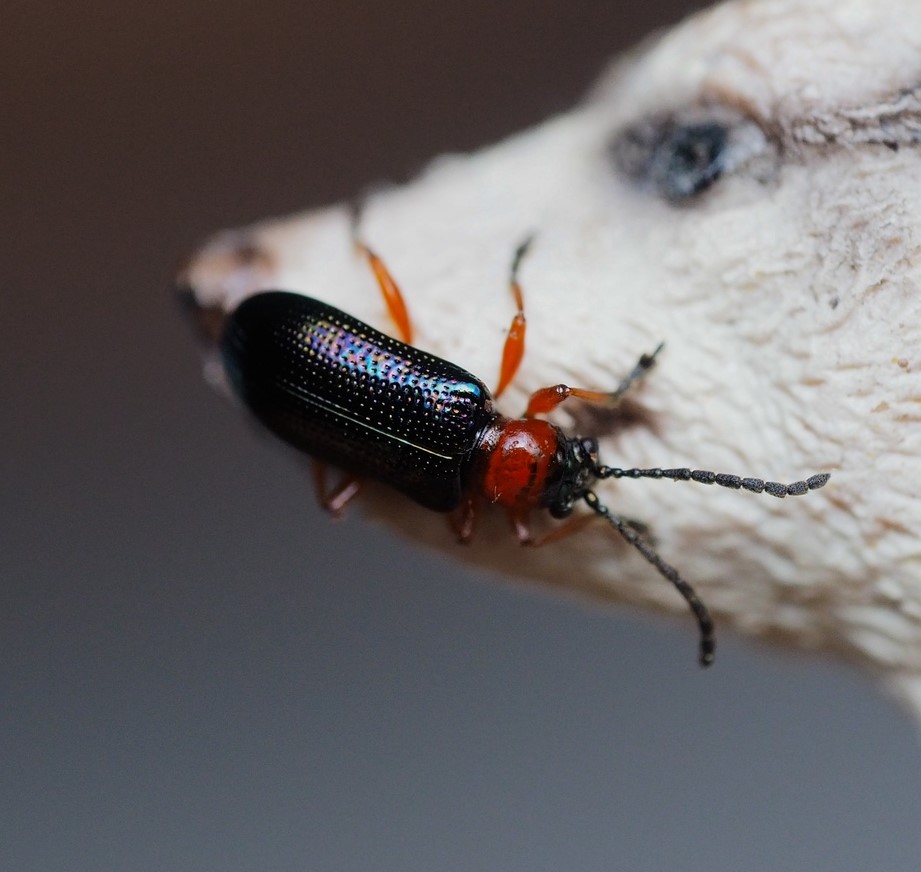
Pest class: cereal_leaf_beetle